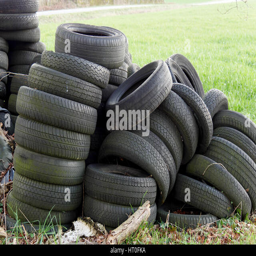
pile of used tires in the countryside